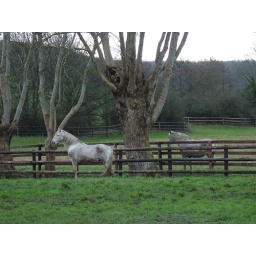
white horses in the wind